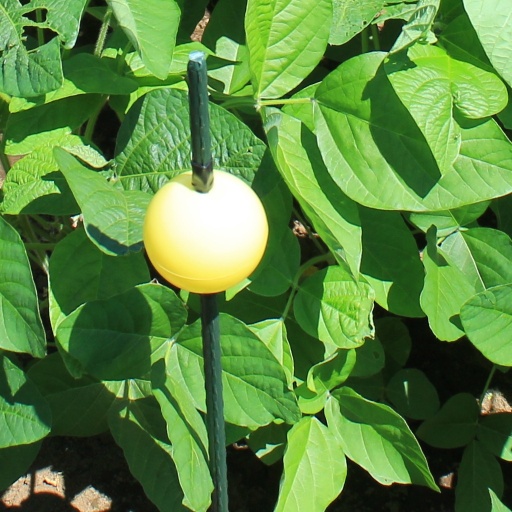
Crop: soybean